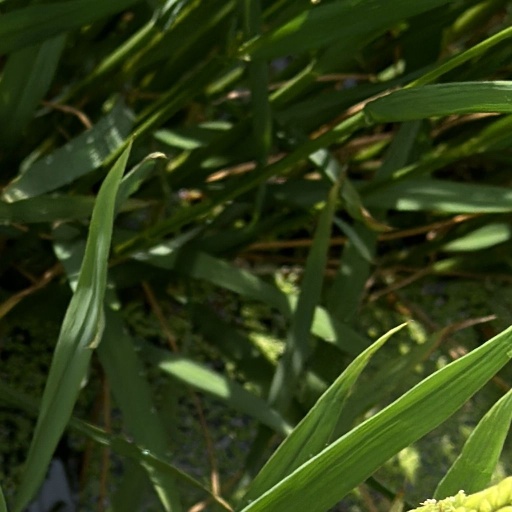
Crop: rice